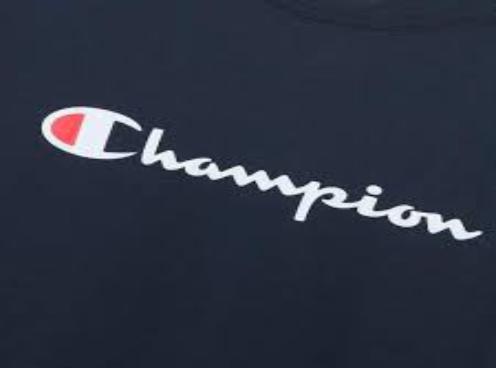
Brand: Champion
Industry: Clothes